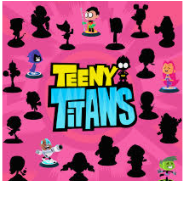
Portrait style: Cartoon Portrait